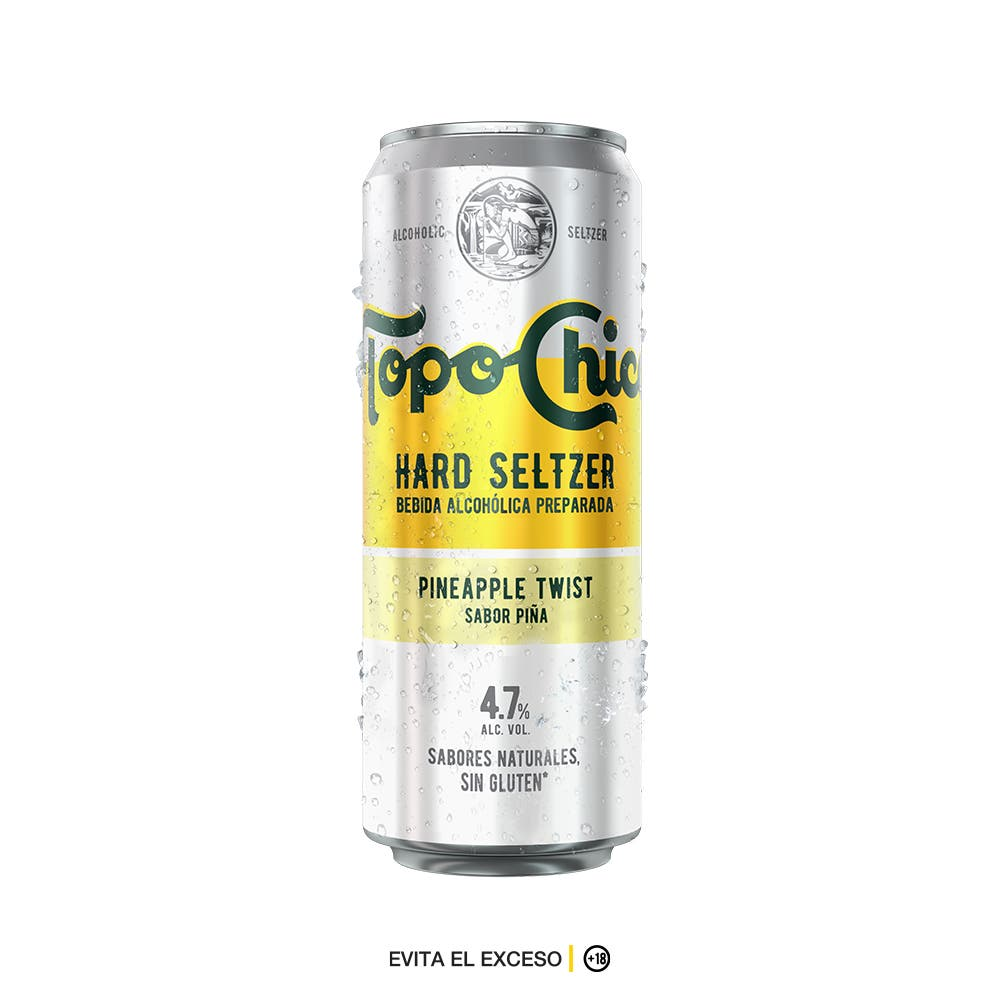
A Topo Chico hard seltzer pineapple flavor in a 355-milliliters  can